Immunoglobulin light chain

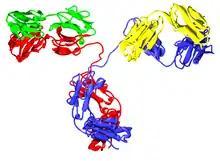
An antibody molecule. The two heavy chains are colored red, blue, and purple. The two light chains green and yellow. See also:<a href="https%3A//web.archive.org/web/20070419154840/http%3A//www.emc.maricopa.edu/faculty/farabee/BIOBK/ANTIBODY.gif">

The immunoglobulin light chain is the small polypeptide subunit of an antibody (immunoglobulin).